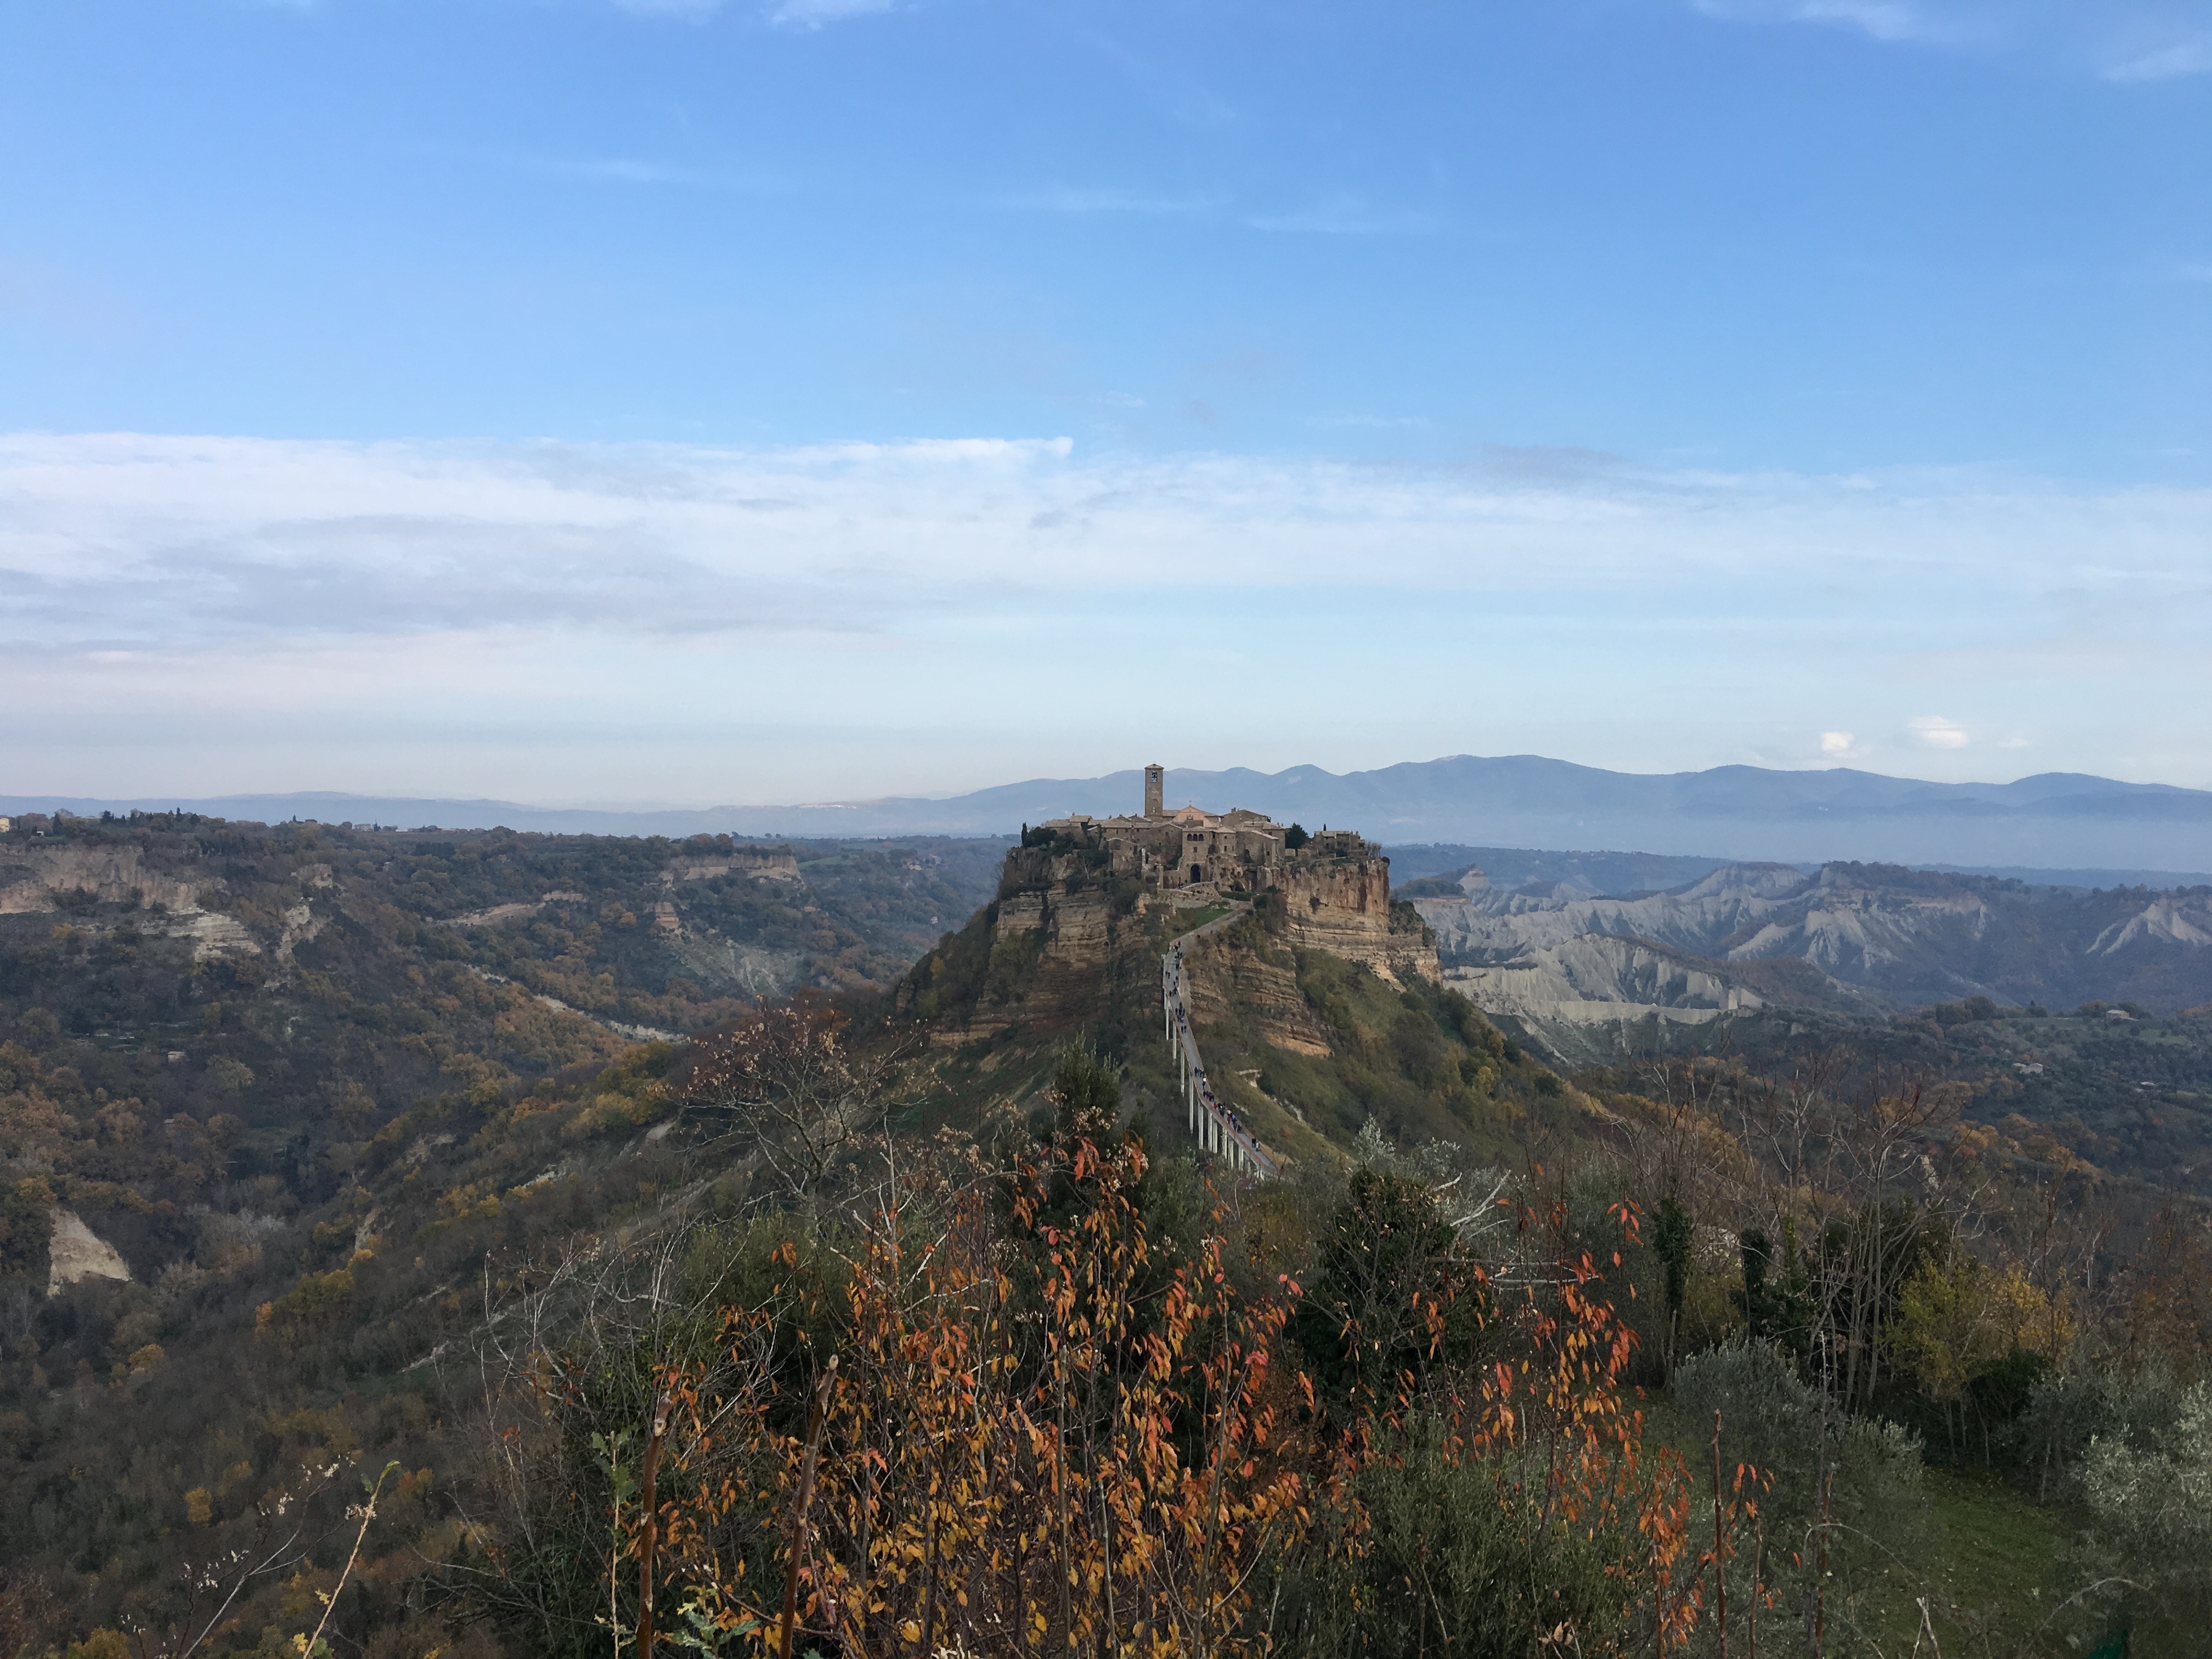
landscape, wilderness, walking, mountain, trail, hill, adventure, mountain range, ridge, summit, geology, plateau, fell, ecosystem, landform, geographical feature, mountainous landforms